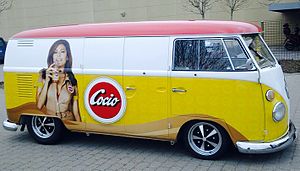
Cocio / Historie / 1990–nu
En Cocio Volkswagen Type 2 med Eva Mendes i juni 2010.
Volkswagen Type 2 med Eva Mendes Cocio-reklame.
Cocio er et dansk chokolademælksmærke, der blev introduceret i 1951. Siden 2008 har mærket og produktionsfaciliteterne i Esbjerg været ejet af Arla Foods.